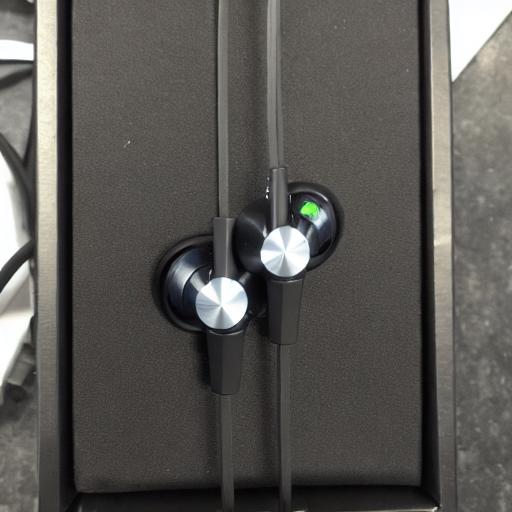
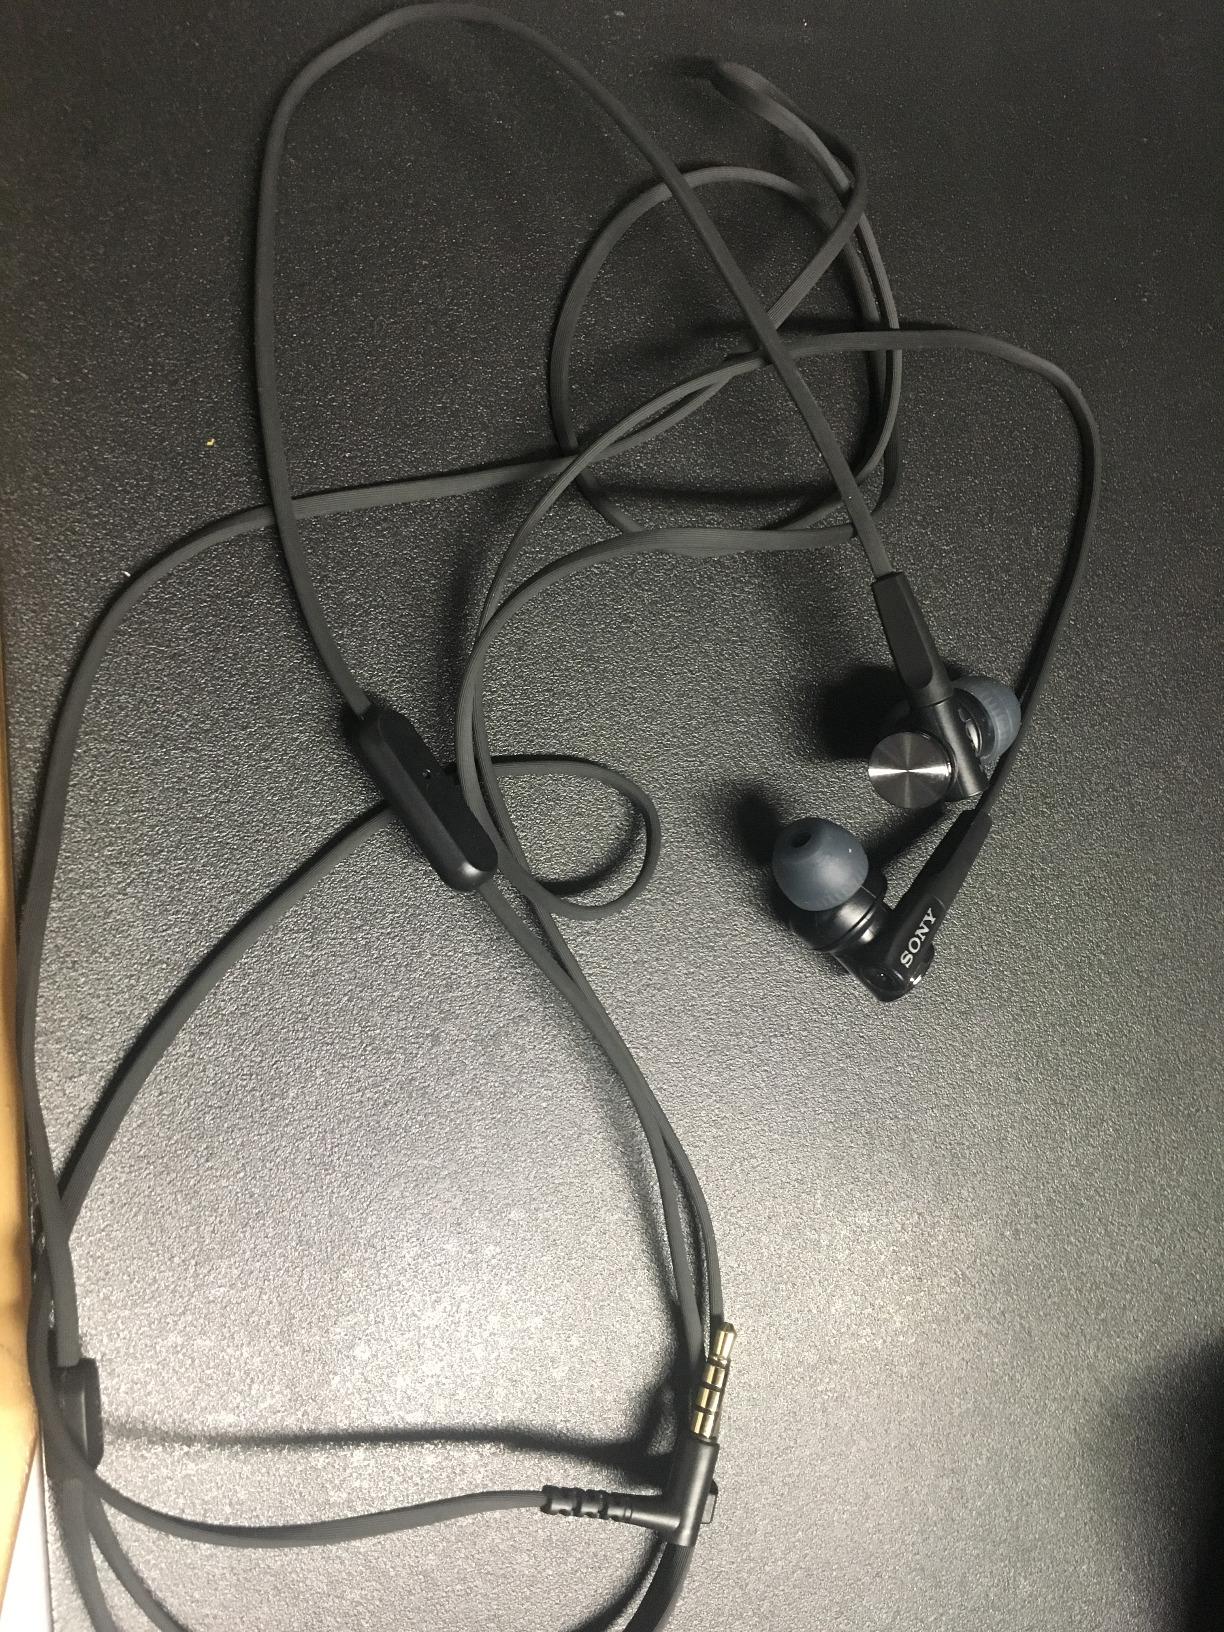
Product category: headphones
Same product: no